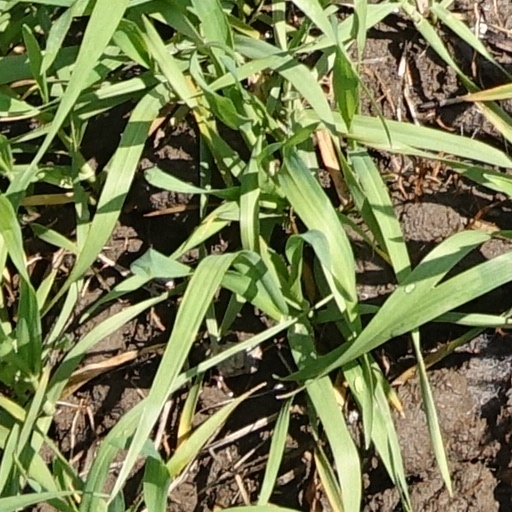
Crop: wheat